Umeå University

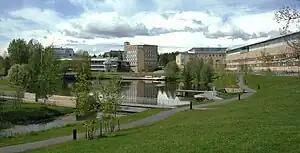
"Umeå University Campus"

The highest branch at Umeå University is the University Board of Directors. The board includes eight members (including the board chairman) appointed by the government, the vice-chancellor, three representatives for the teachers, three for other employees, and three for the students.